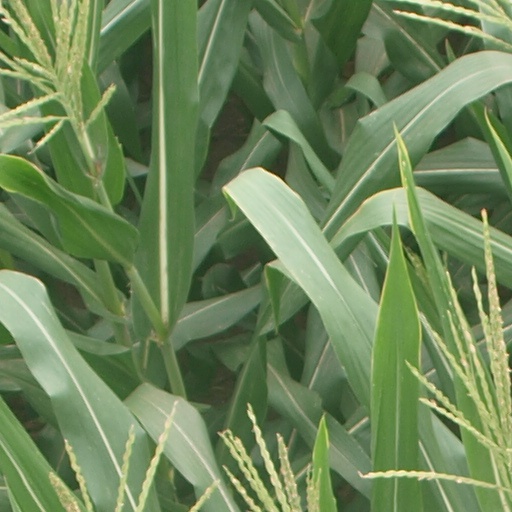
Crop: maize; corn